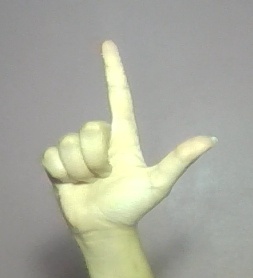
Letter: laam